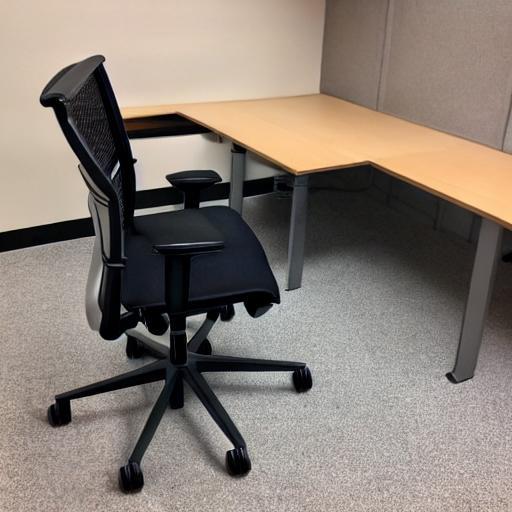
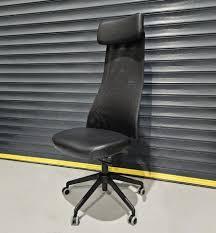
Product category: items_chair
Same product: no